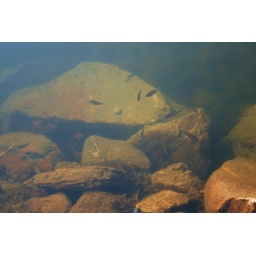
It's was near impossible to get a shot of these fish swimming in the pond...